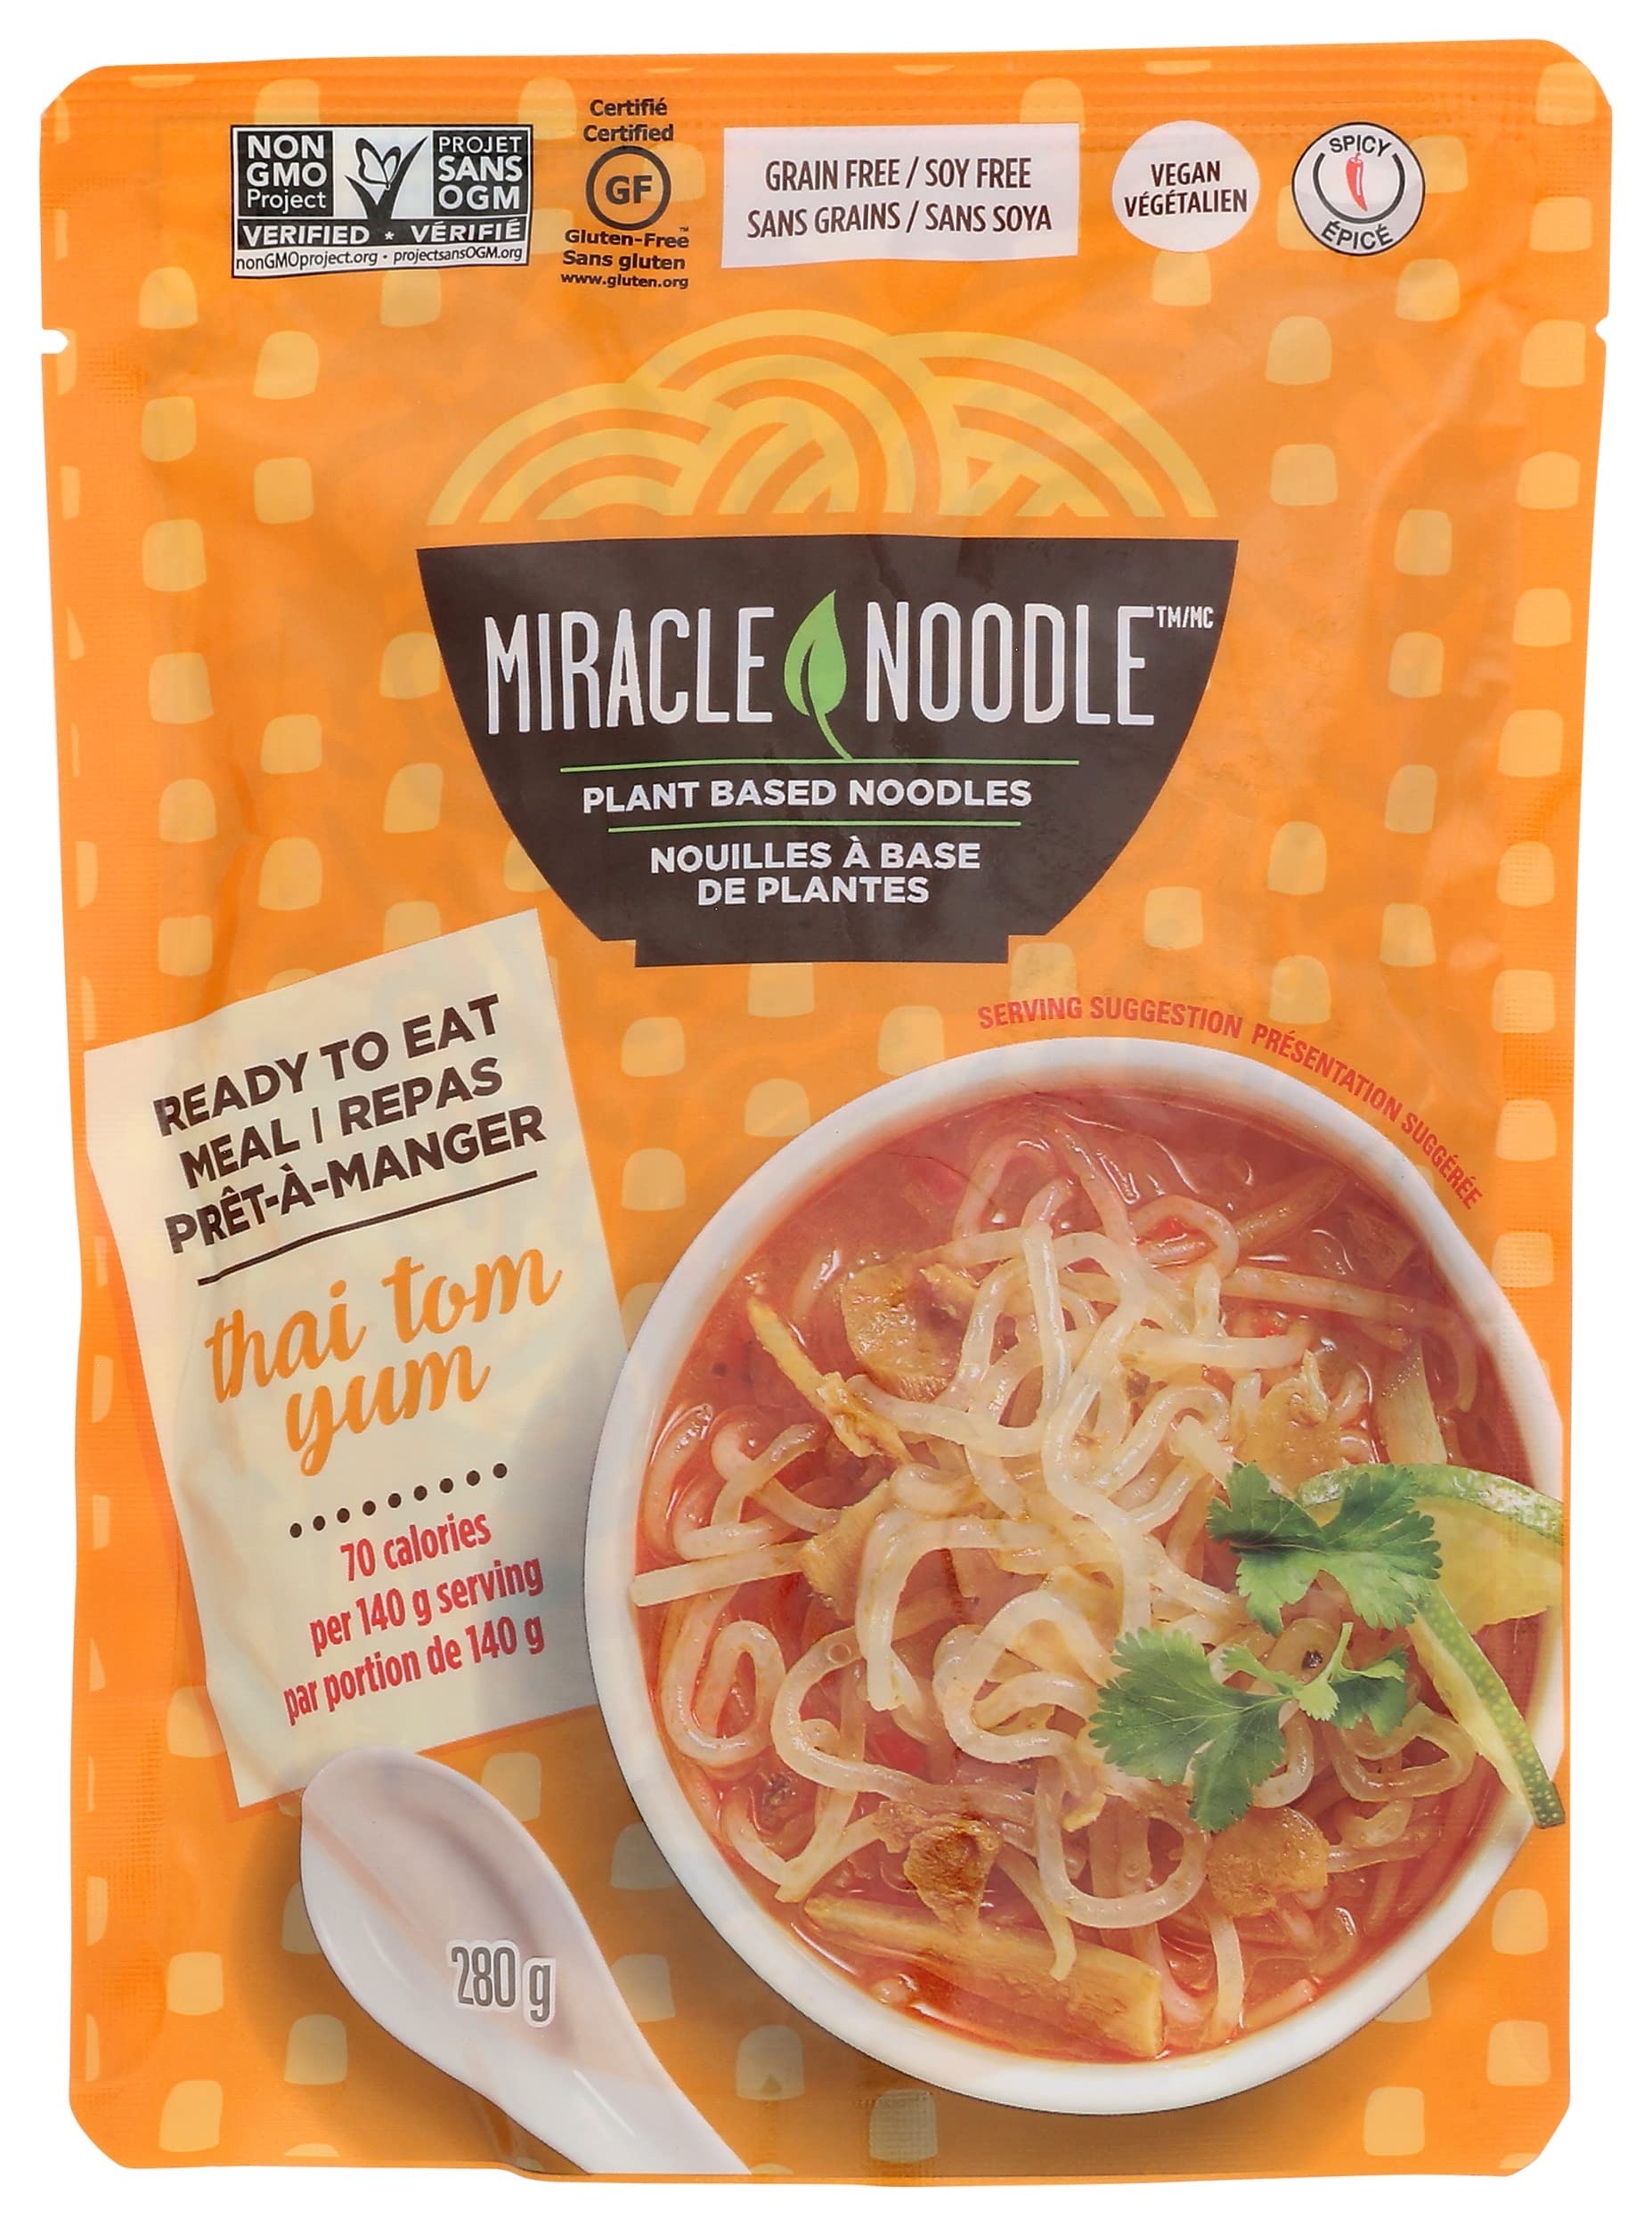
Item Name: Miracle Noodle Ready To Eat Meal Thai Tom Yum Noodle Soup, Gluten Free, Vegan, 280 Grams (Pack Of 6)
Bullet Point 1: Tom Yum Originated In Thailand And Is Known By Its Hot And Sour Flavors. Our Meal Packs A Punch With A Blend Of Lemongrass, Kaffir Lime Leaves, Galangal, And Crushed Chili Peppers.
Bullet Point 2: We Have Stayed True To Tradition And Combined These Ancient Flavors With Our Shirataki Miracle Noodles To Create A Quick & Easy, Guilt-Free Way To Enjoy The Flavors Of Thailand.
Bullet Point 3: What Are Shirataki Noodles, Exactly? Unlike Typical Noodles, Which Are Made Of Flour Or Grains, Shirataki Noodles Are Made Of The Japanese Konjac Plant.
Bullet Point 4: Miracle Noodle Products Are Made From High Quality, Plant Based Ingredients And May Not Be Suitable For People With A Sensitivity To High-Fiber Foods.
Bullet Point 5: Our Noodles And Rice Are 97% Water And 3% Konjac Plant Flour. It's The Same Way The Buddhist Monks Who Developed These Noodles Made Them Over 1,400 Years Ago.
Value: 59.2603
Unit: Ounce

Price: 19.895